Magazine (artillery)

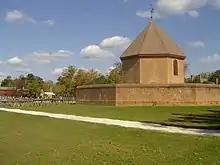
Colonial Williamsburg magazine of the eighteenth century in Virginia

A magazine is an item or place within which ammunition or other explosive material is stored. The word is taken originally from the Arabic word "makhāzin" (مخازن), meaning "storehouses", via Italian and Middle French.